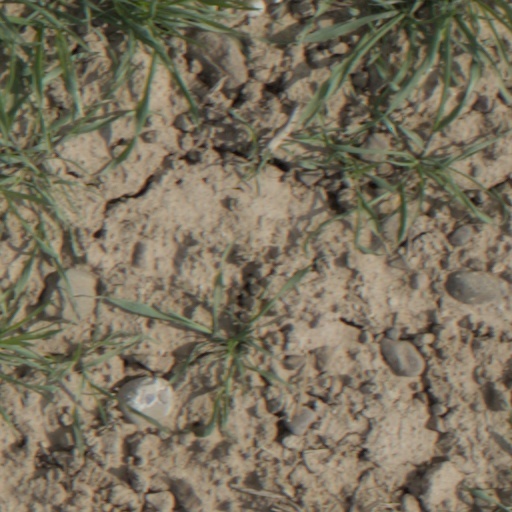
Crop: wheat